New Delhi–Chandigarh Shatabdi Express

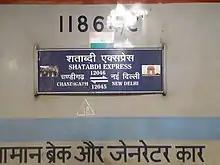

The 12046 / 45 Chandigarh-New Delhi "Shatabdi Express" is a Superfast Express train of the Shatabdi category belonging to Indian Railways - Northern Railway zone that runs between Chandigarh and New Delhi in India.